Modern Greek literature

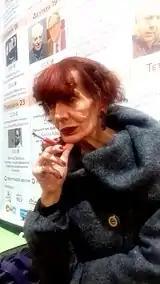
Zyranna Zateli

Nasos Vagenas writes predominantly about love, death, history/politics, and poetry itself, in verses that are noted for their aphoristic language, subtle innuendos and irony. His collections include "Pedion Areos" (1974), "Biography" (1978), and "Roxana's Knees" (1981).